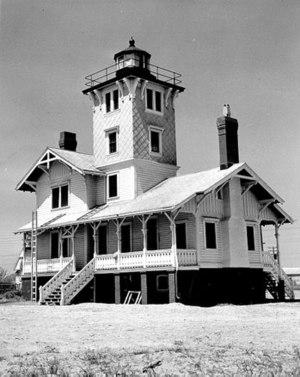
Le phare de Hereford Inlet, est un phare côtier situé à North Wildwood sur la rive sud-ouest de Hereford Inlet, dans le comté de Cape May, New Jersey.